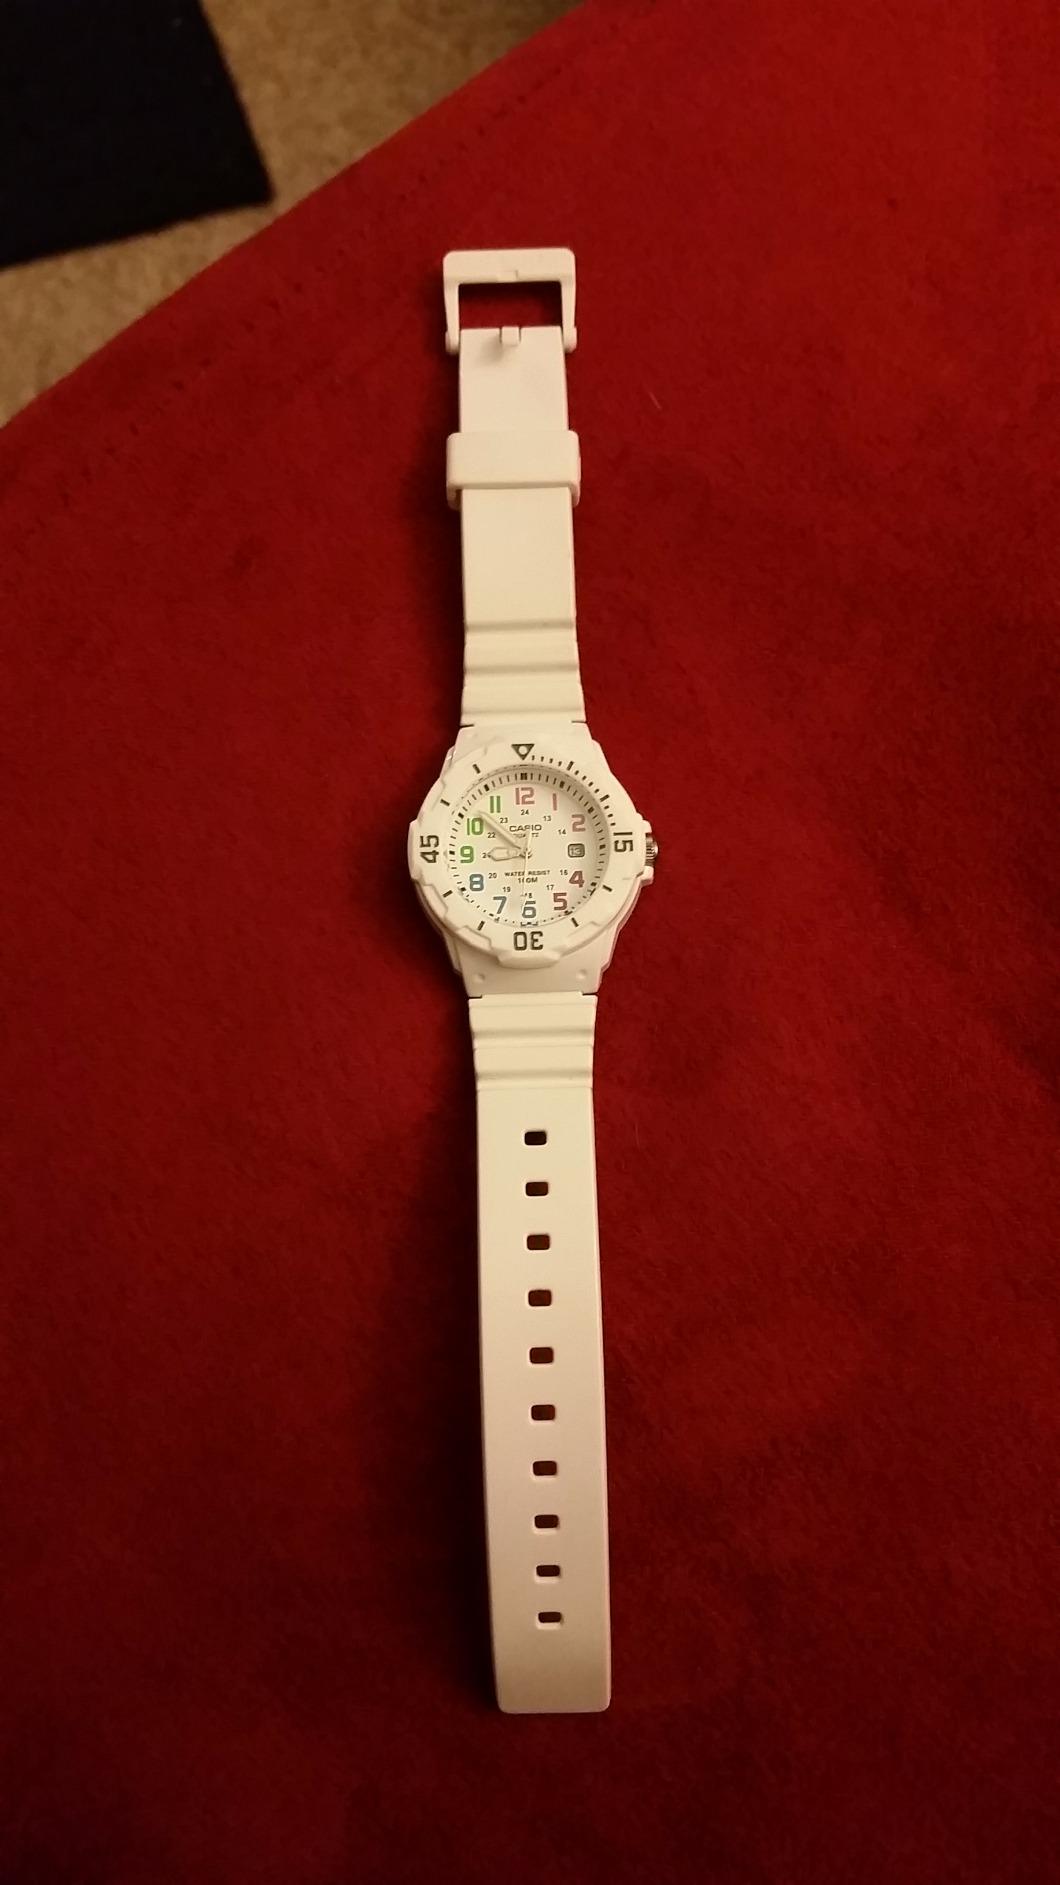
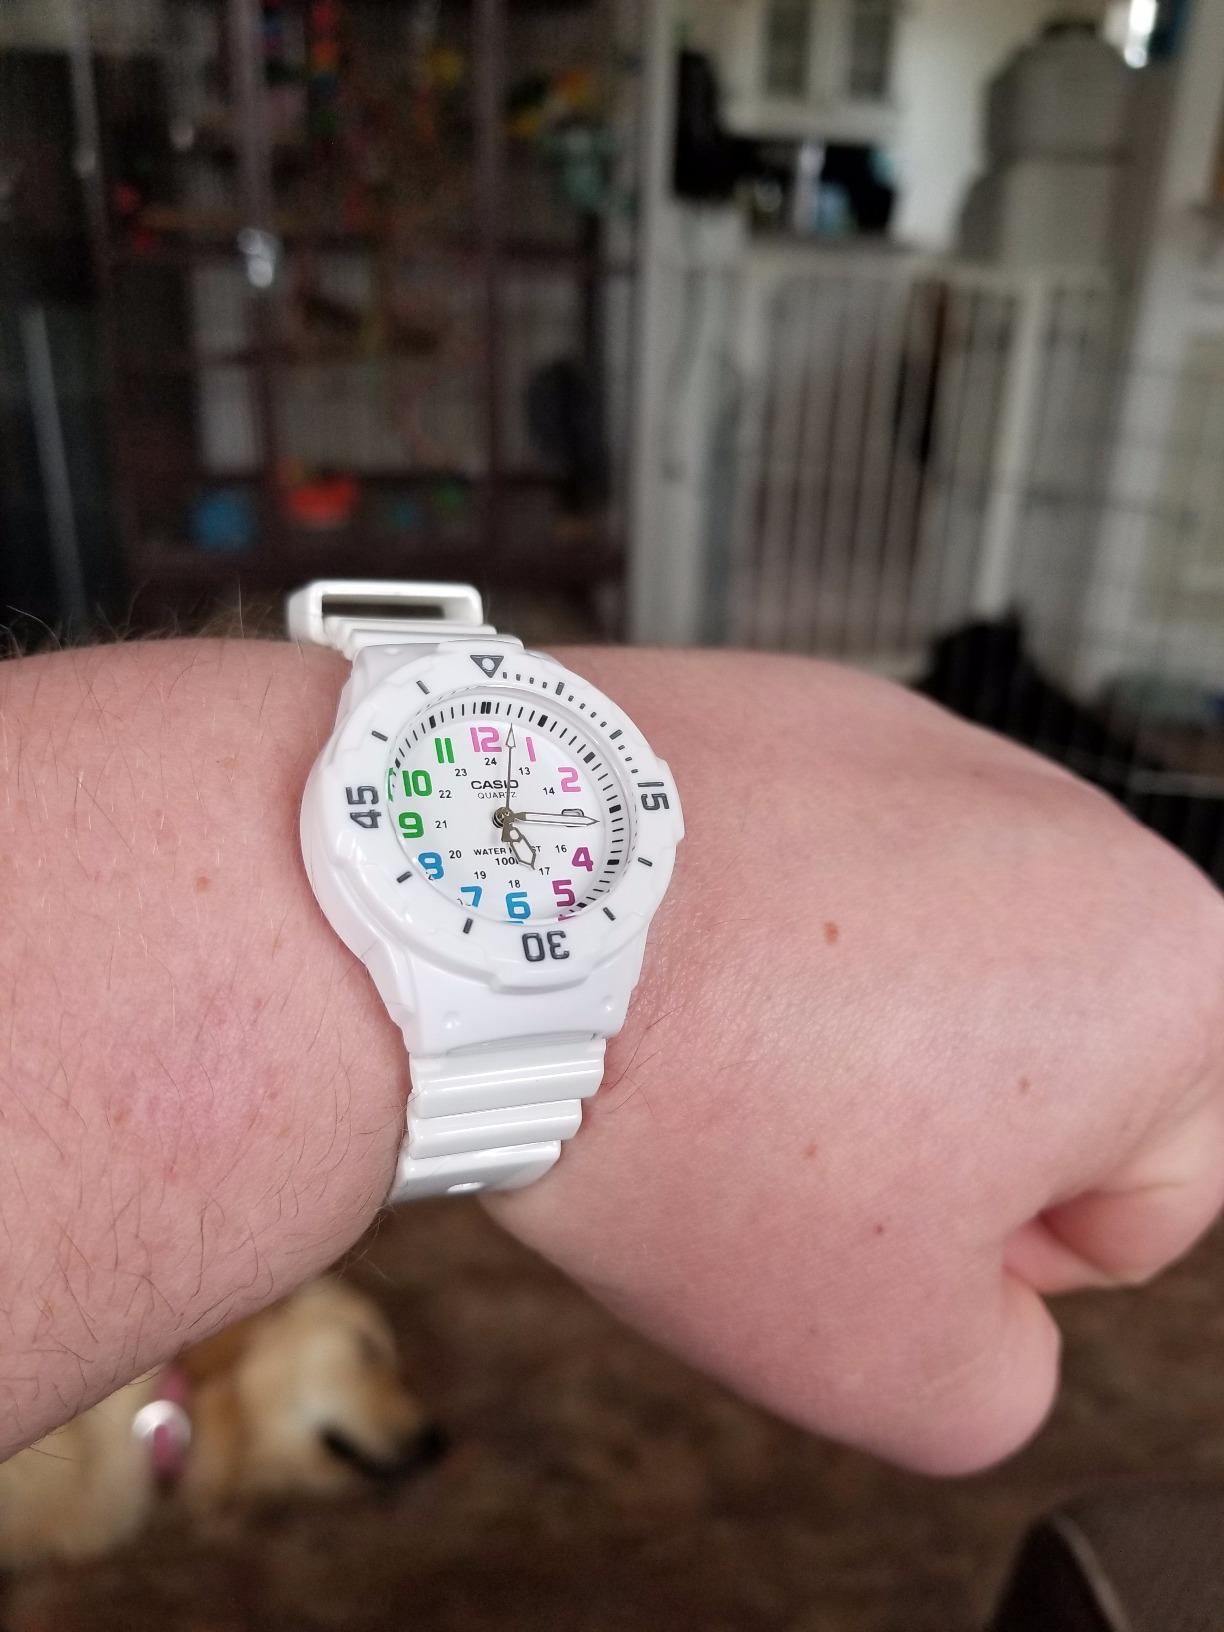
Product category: accessories_watch
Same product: yes